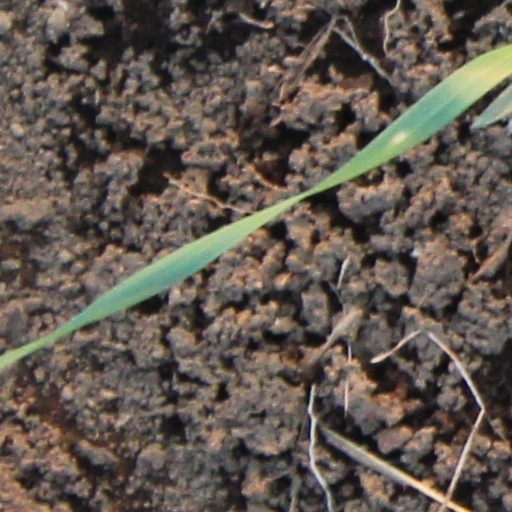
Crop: wheat